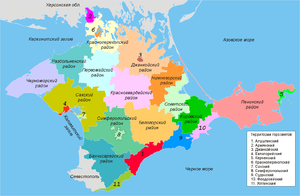
La Crimée est une péninsule située au sud de l'Ukraine et à l'ouest du kraï de Krasnodar en Russie, qui s'avance dans la mer Noire. La péninsule de Crimée est réputée pour son climat méditerranéen, ses vignobles, ses vergers, ses lieux de villégiatures, ses sites archéologiques, et aussi ses stations balnéaires dont notamment celles de Théodosie, de Soudak, d'Alouchta mais également celle de Yalta, où ont été signés en 1945 les accords de partage de l'Europe entre Staline, Roosevelt et Churchill. Sebastopol est également célèbre, depuis 1783, pour sa base navale qui accueille la flotte de la mer Noire de la marine russe.